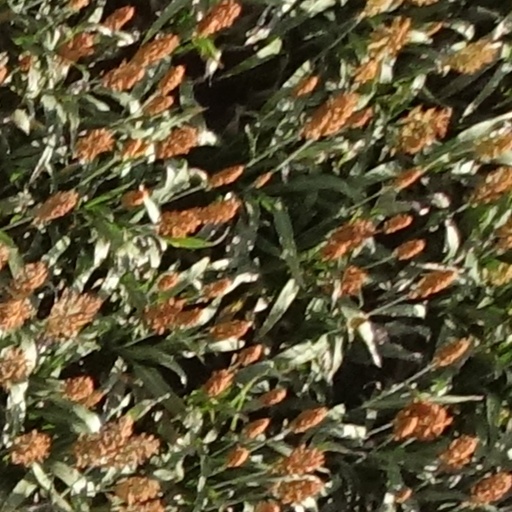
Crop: sorghum